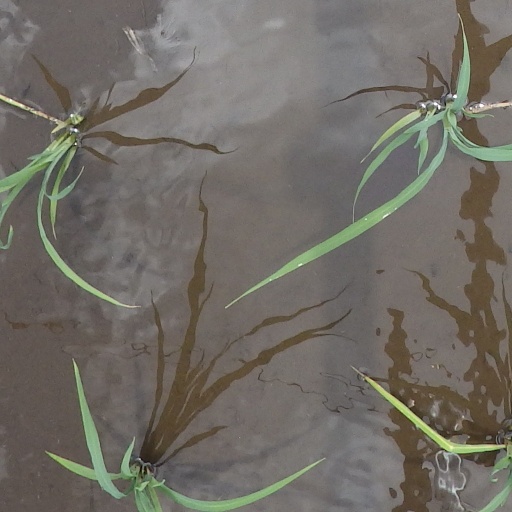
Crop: rice